Subway Wars

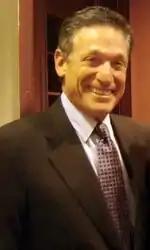
Maury Povich's inclusion was met with mixed reception.

"Subway Wars" was met with positive reviews from critics, who praised the episode's premise, comedy, and overall plot. Povich's inclusion was met with mixed reception. The episode was somewhat poorly received on social media. Screen Rant's Mariana Fernandes noted it was one of the higher rated episodes of the season on IMDb. Donna Bowman from "The A.V. Club" gave the episode a B+ rating. Bowman praised the chaotic nature of the episode's plot and liked the episode's humor and the various running gags, although she criticized the degree of which Povich appeared. In contrast, Tiana Flores from Screen Rant praised Povich, opining that the more he appeared, the funnier the joke became.